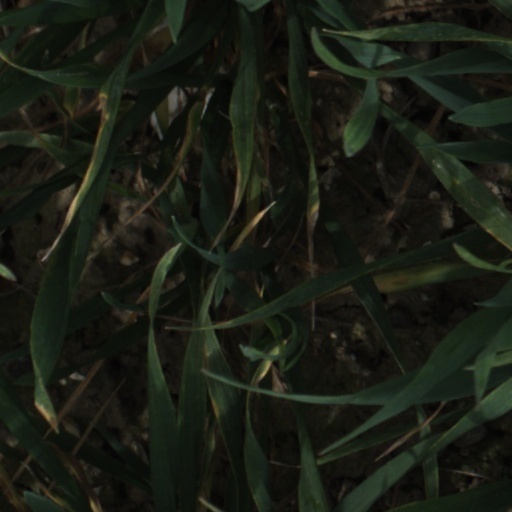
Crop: wheat